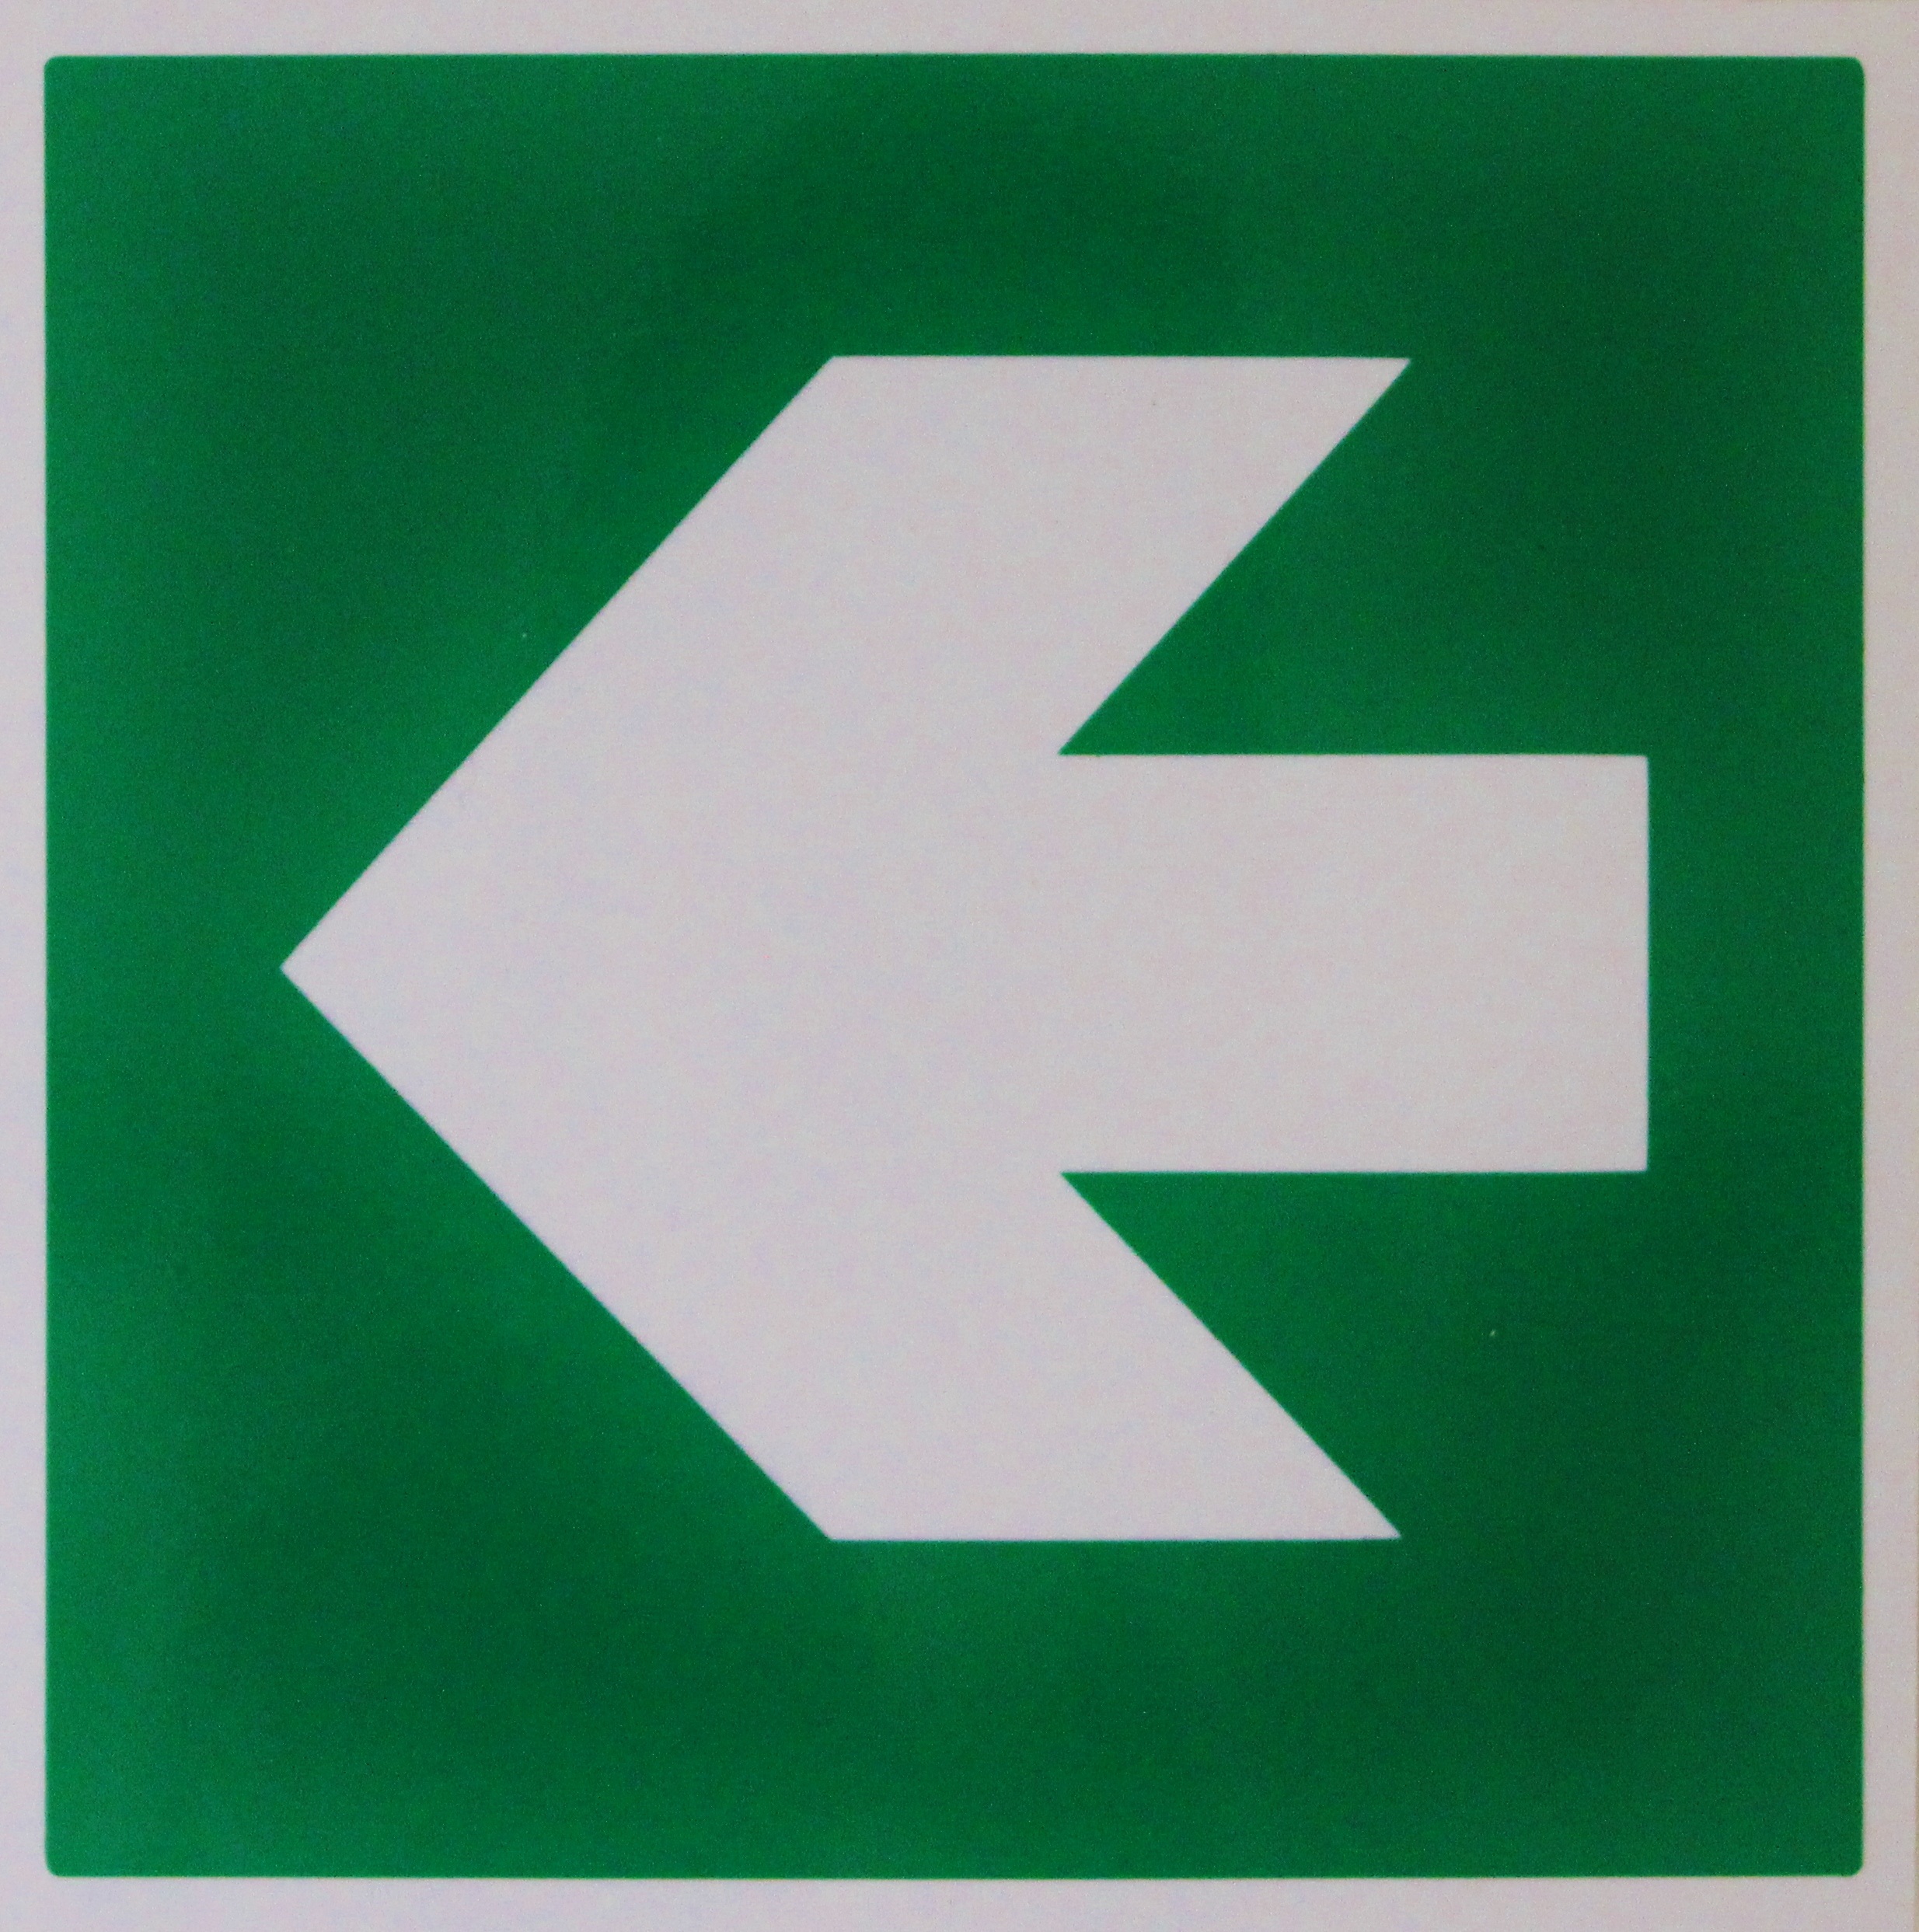
number, green, paper, brand, font, art, rectangle, shape, output, direction sign